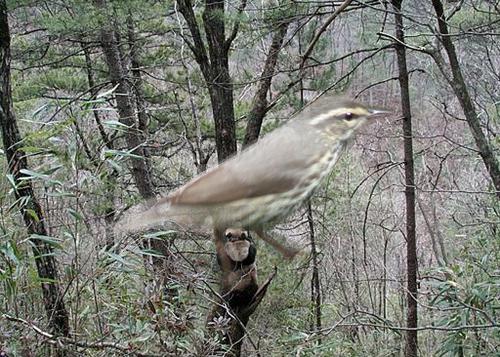
Bird species: Northern_Waterthrush
Bird type: landbird
Background: land